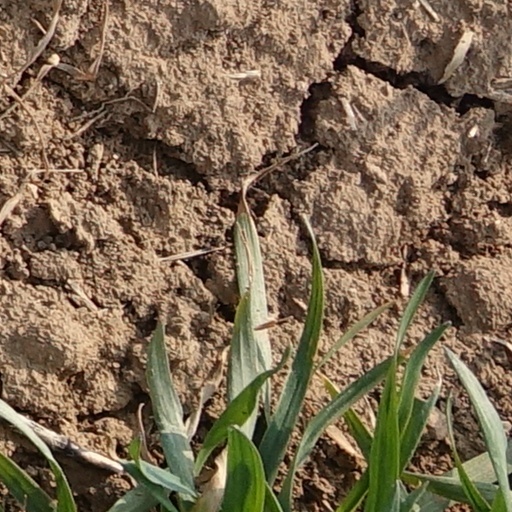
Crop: wheat